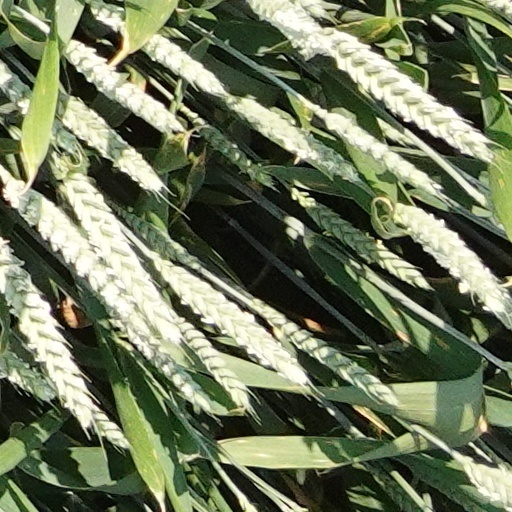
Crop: wheat